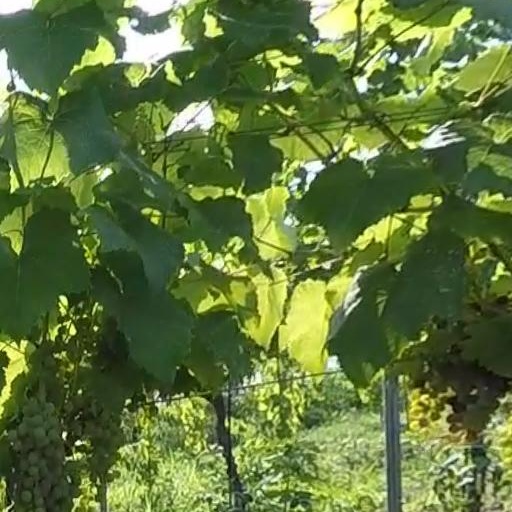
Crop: grape